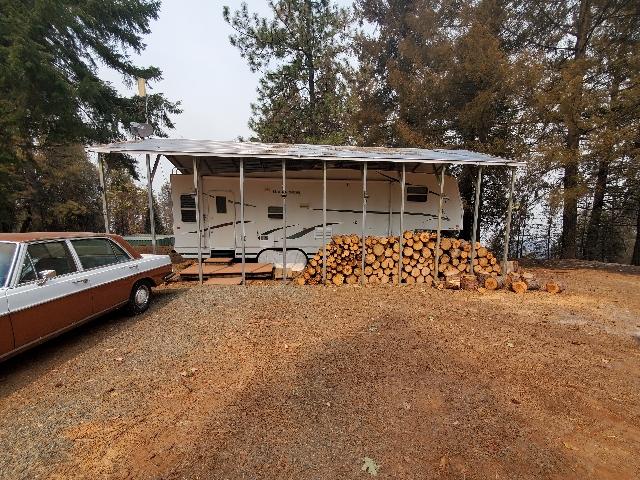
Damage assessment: no_damage